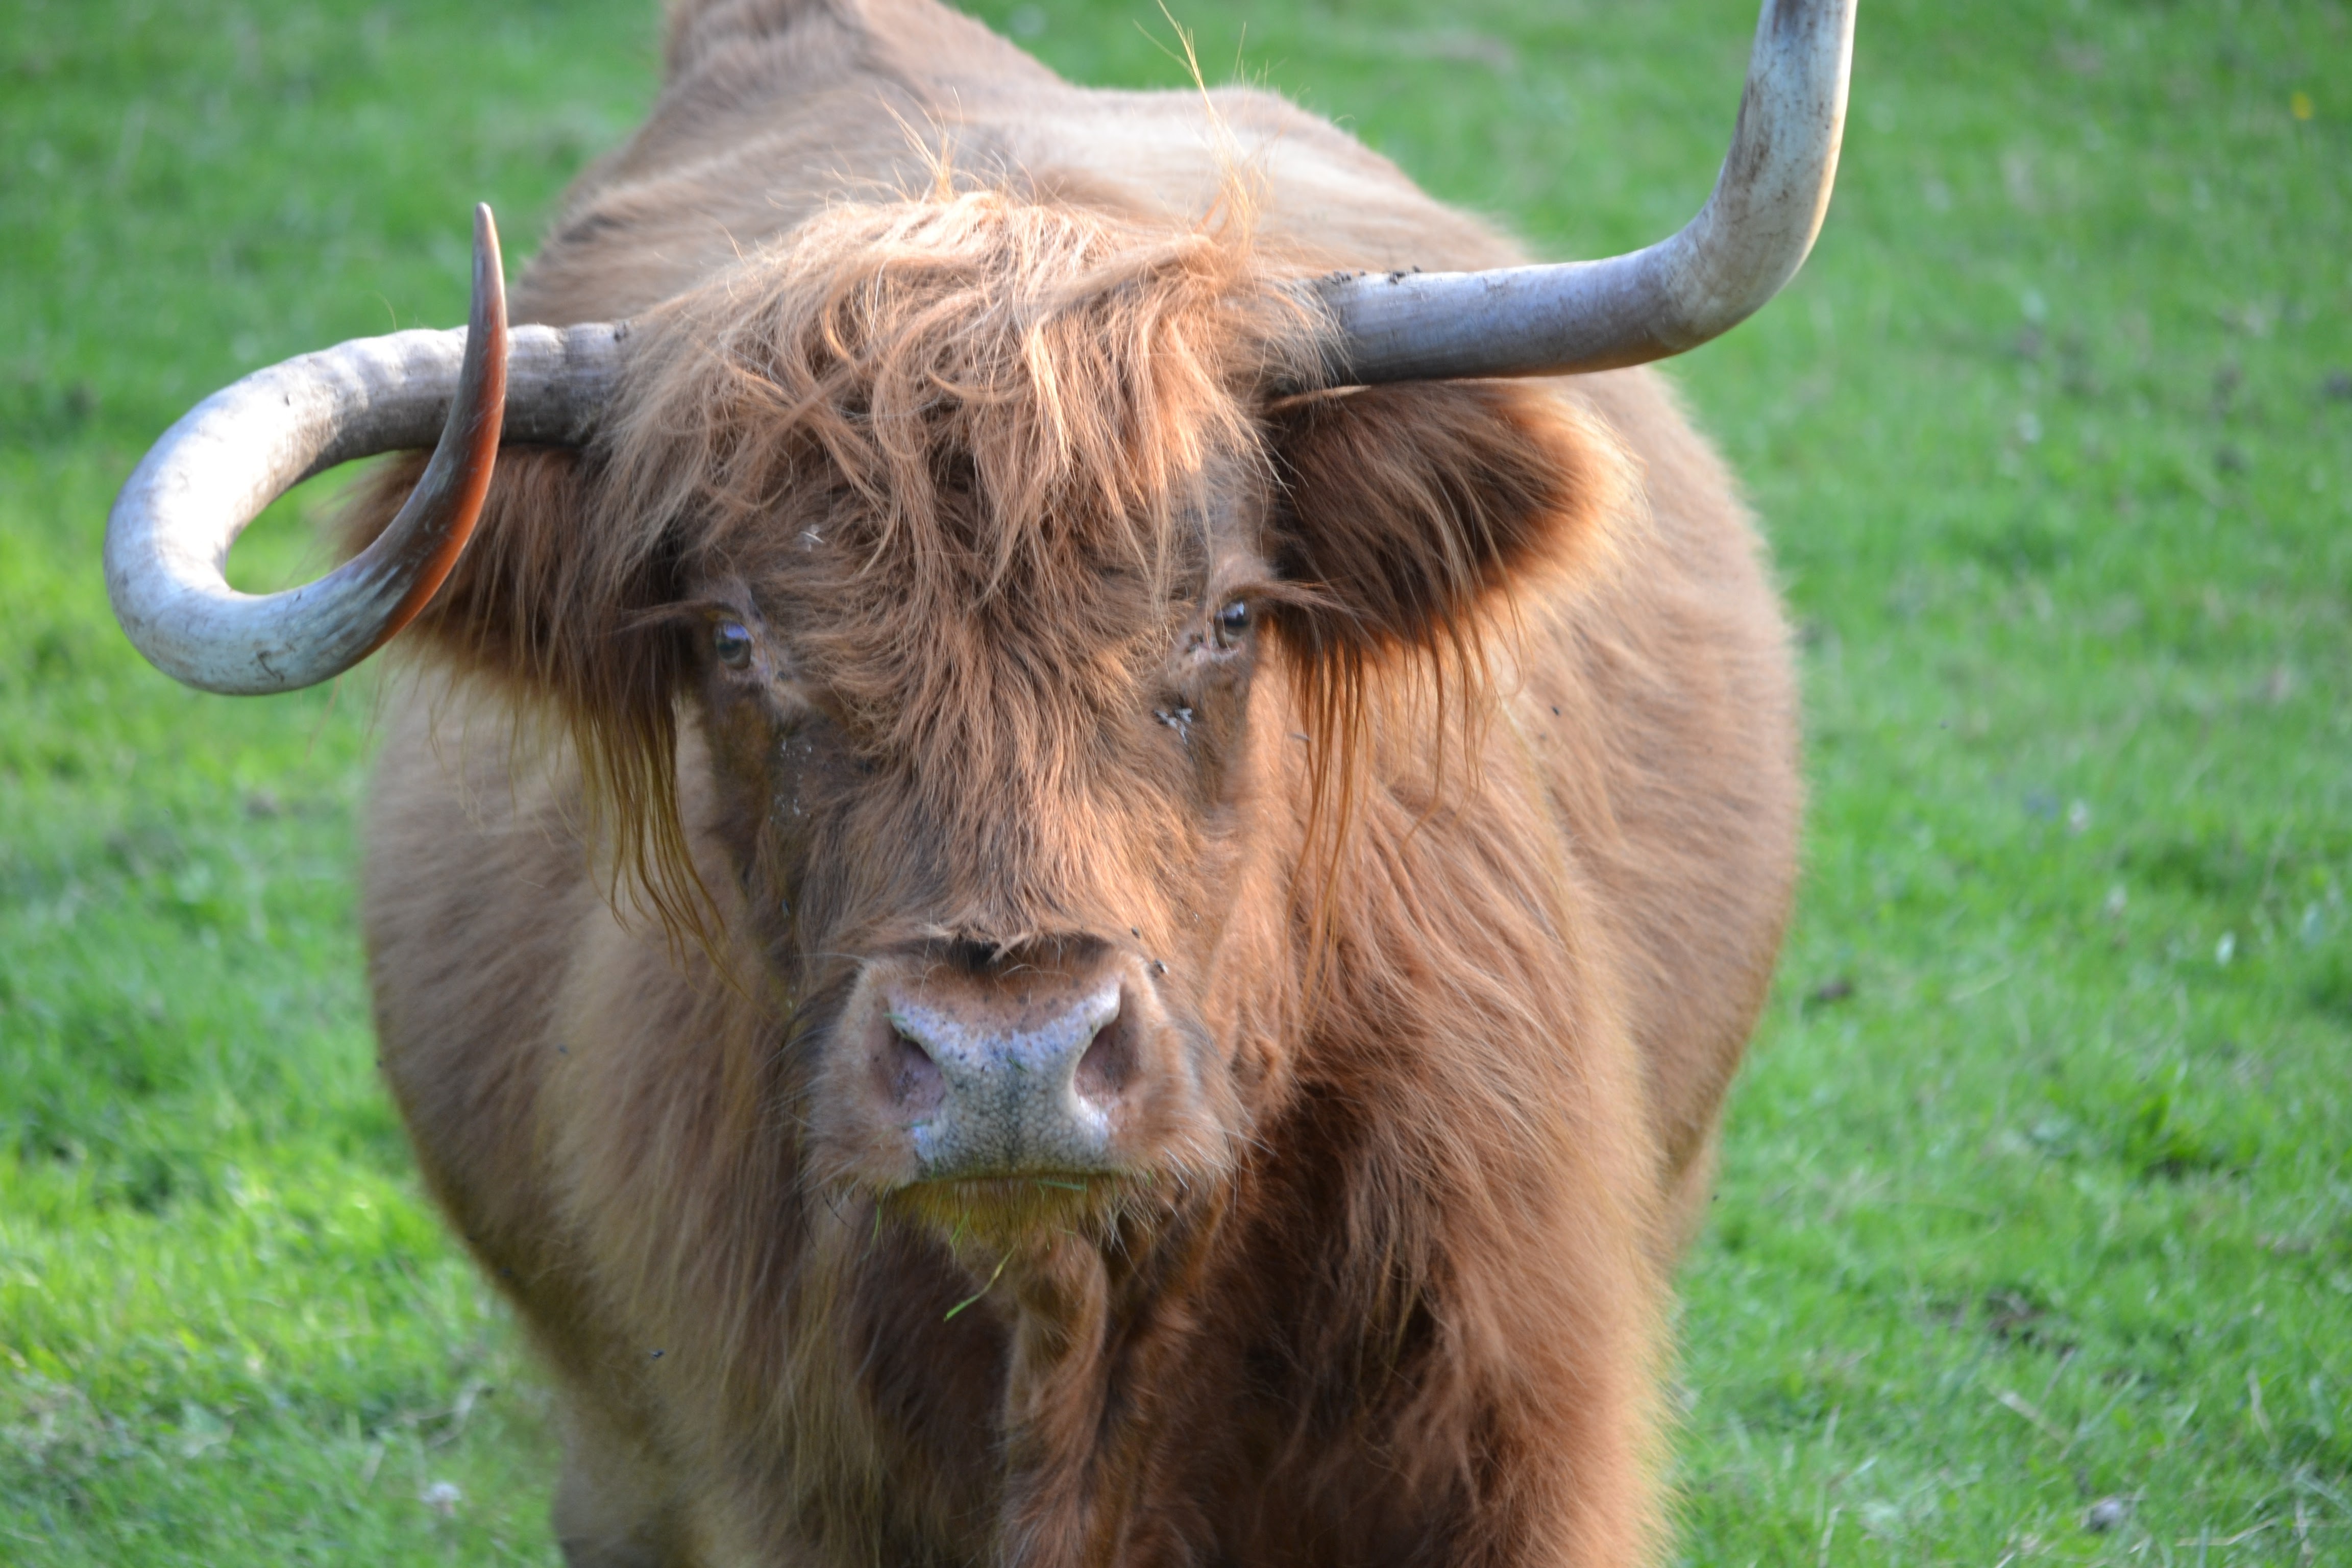
nature, grass, meadow, animal, wildlife, horn, cow, cattle, pasture, grazing, mammal, agriculture, beef, fauna, highland cattle, bull, animals, vertebrate, horns, shaggy, ox, young animal, highlander, highland beef, water buffalo, animal agriculture, cattle like mammal, cow goat family, muskox, scottish highland cattle